Poolbeg Lighthouse

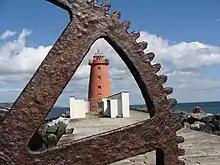
Poolbeg Lighthouse (May 2009)

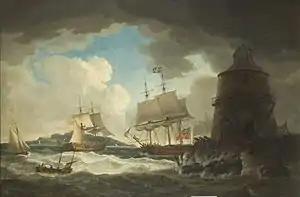
Poolbeg Lighthouse in 1787, a painting by John Thomas Serres

The lighthouse when originally constructed, presented an entirely different appearance from what it does at the present time. It was not as high as the existing structure, it sloped much more rapidly towards the top, and was surmounted by an octagonal lantern with eight heavy glass windows. A stone staircase with an iron balustrade led to the second storey, where an iron gallery surrounded the whole building. The lighthouse was constructed in 1789 by Mr. Smith and affords a striking proof that the greatest difficulties may be overcome by genius and perseverance.